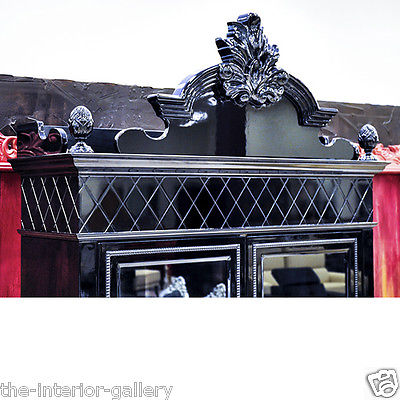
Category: cabinet